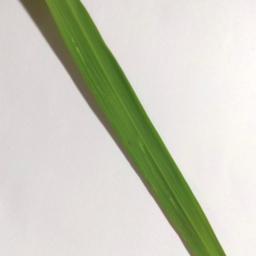
Label: Rice___Healthy